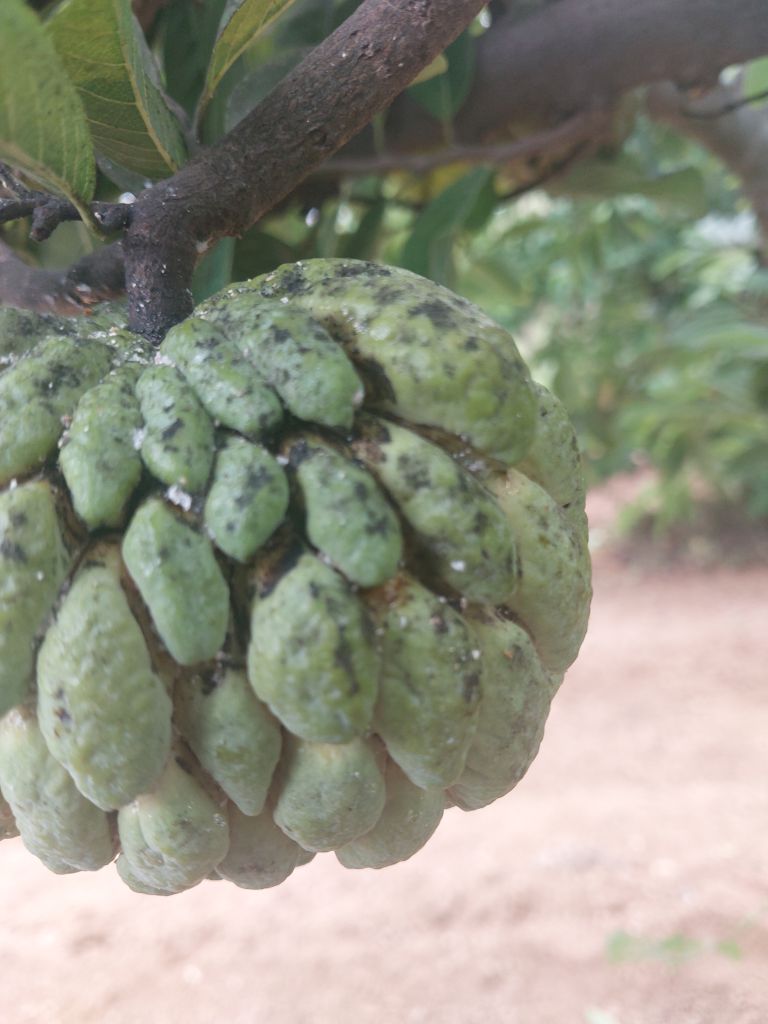
Disease label: Leaf spot on fruit